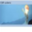
Label: rocket